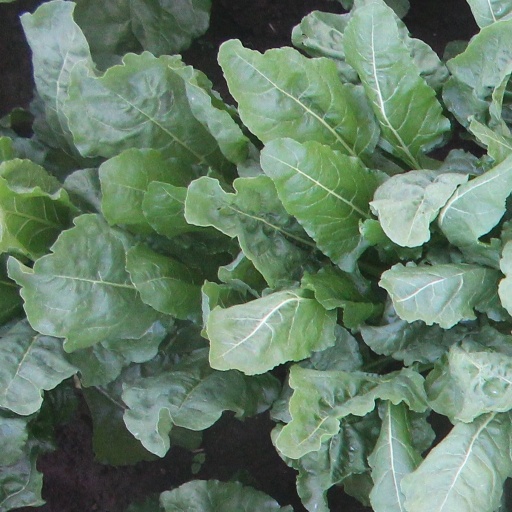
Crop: sugar beet